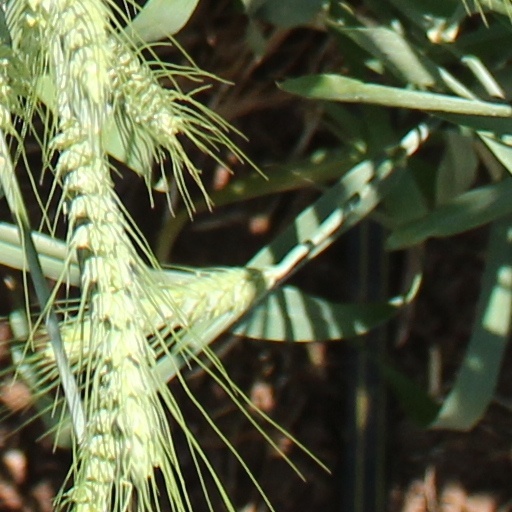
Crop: wheat